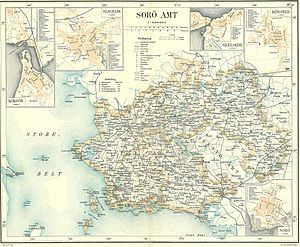
Sorø Amt / Se også
Sorø Amt omkring 1900
Kort over Sorø Amt
Sorø Amt blev dannet ved en sammenlægning af først Ringsted Amt og Sorø Amt i 1748 der så blev sammenlagt med Korsør Amt og